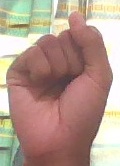
ASL sign: S